Lübeck–Puttgarden railway

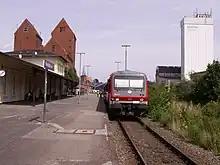
Neustadt in Holstein station

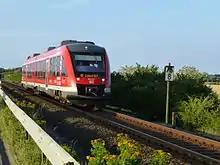
On Fehmarn, near the entrance to the Fehmarn Sound Bridge

It is planned to open the Fehmarn Belt Fixed Link in 2029 as a tunnel. A treaty in relation to the project was signed by the transport ministers of Germany and Denmark on 3 September 2008. The section from Puttgarden to Lübeck has to be electrified by the time of the completion of the new link, but the duplication of the lines is not required until seven years after the completion of the fixed link. The Fehmarn Sound Bridge may remain single track according to the treaty. A review of the project was published on 11 November 2010, which found that it would have a benefit-cost ratio of 6.7. Since then the cost has more than doubled.